District 3, Ho Chi Minh City

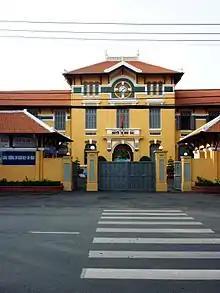
Nguyễn Thị Minh Khai, one of the oldest and most known schools in the city

Headquarters of the district's Division of Education and Training is located at No. 322 Nguyễn Thiện Thuật street.